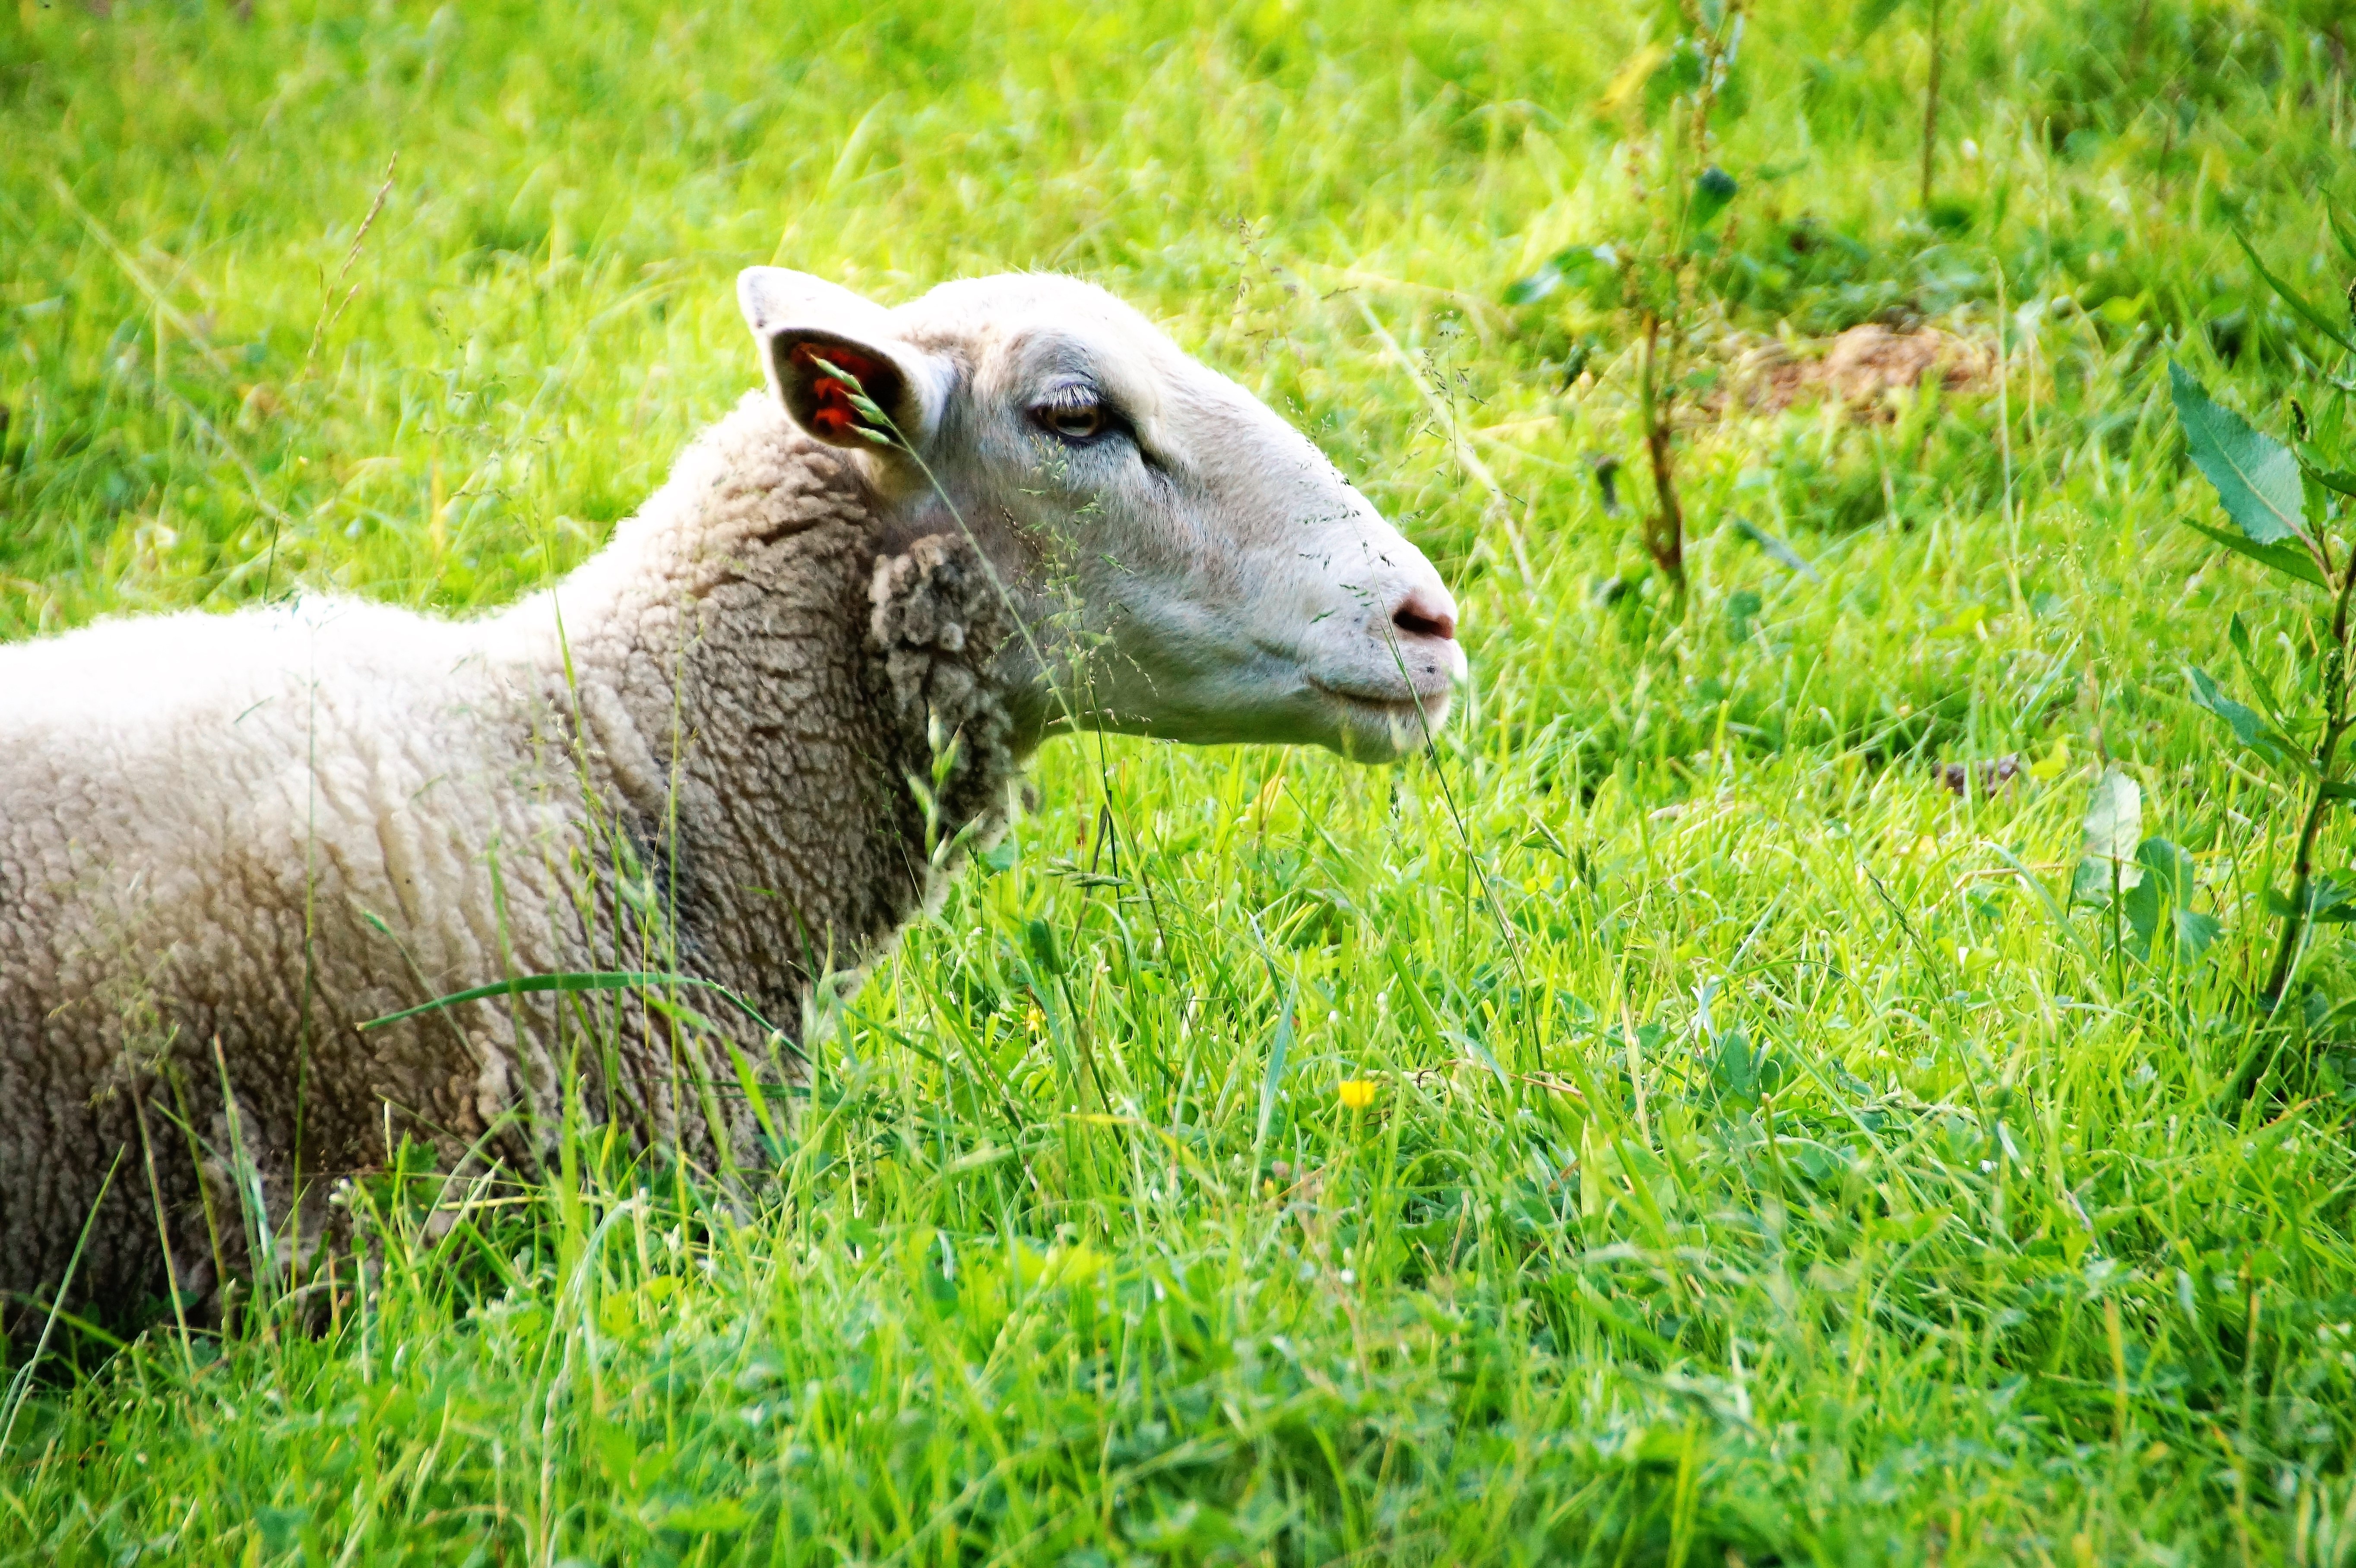
grass, field, farm, lawn, meadow, wave, flower, home, animal, wildlife, green, pasture, grazing, sheep, mammal, fauna, grassland, vertebrate, sheeps, resting, rural area, economic, it lies, cow goat family